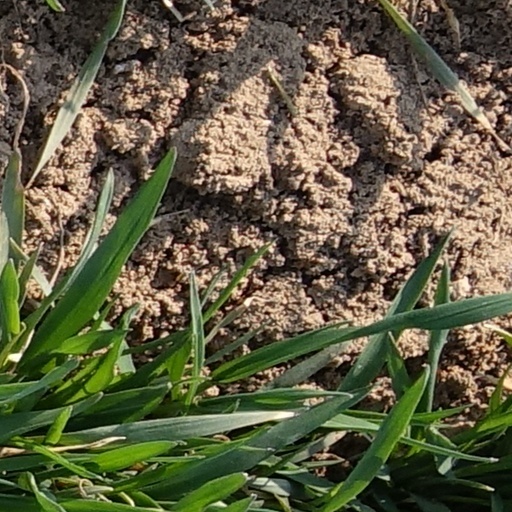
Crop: wheat